Scott Kazmir

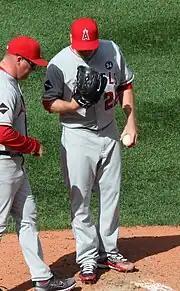
Kazmir with the Los Angeles Angels in 2009

On August 28, 2009, Kazmir was traded to the Los Angeles Angels of Anaheim for second baseman Sean Rodriguez and minor leaguers Alexander Torres and Matt Sweeney.